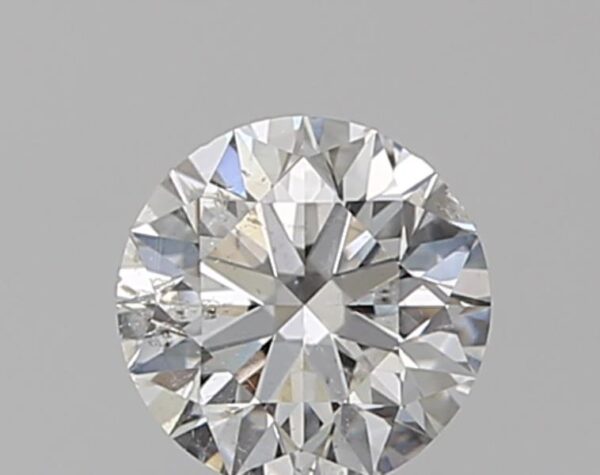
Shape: round
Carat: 0.5
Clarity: SI2
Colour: F
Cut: EX
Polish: EX
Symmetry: EX
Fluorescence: ST
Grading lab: GIA
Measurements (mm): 5.04 x 5.08 x 3.16